Hartford Colonials

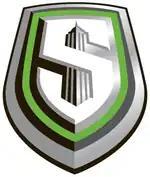
New York Sentinels logo

Both New York and Hartford were among the six inaugural teams originally announced for the 2009 season, along with Las Vegas, Los Angeles, Orlando, and San Francisco. When the league contracted to four teams prior to the start of that season, Hartford's and New York's teams were merged into one, maintaining the New York name.